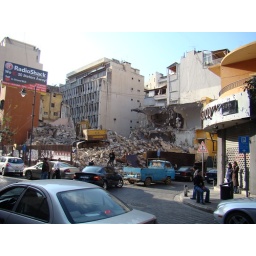
Old concrete building demolished in Hamra street - Beirut